Division of Newcastle

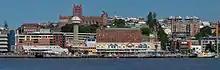
The city of Newcastle, the division's namesake

The division was proclaimed in 1900, and was one of the original 65 divisions to be contested at the first federal election. The division was named after the city of Newcastle, around which the division is centred.